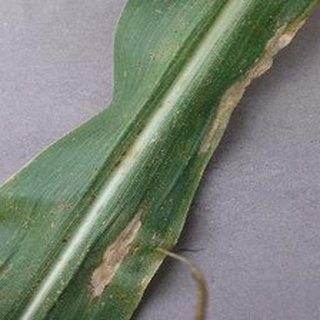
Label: corn_northern_leaf_blight